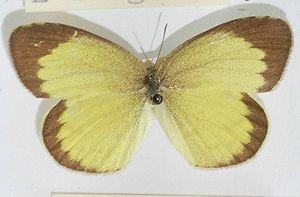
Eurema brigitta est un insecte lépidoptère de la famille des Pieridae, de la sous-famille des Coliadinae et du genre Eurema.